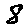
Label: 8